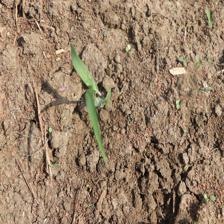
Label: Sorghum